America's Great Depression

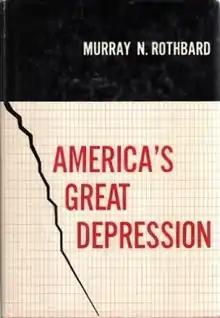
First edition

America's Great Depression is a 1963 treatise on the 1930s Great Depression and its root causes, written by Austrian School economist Murray Rothbard.